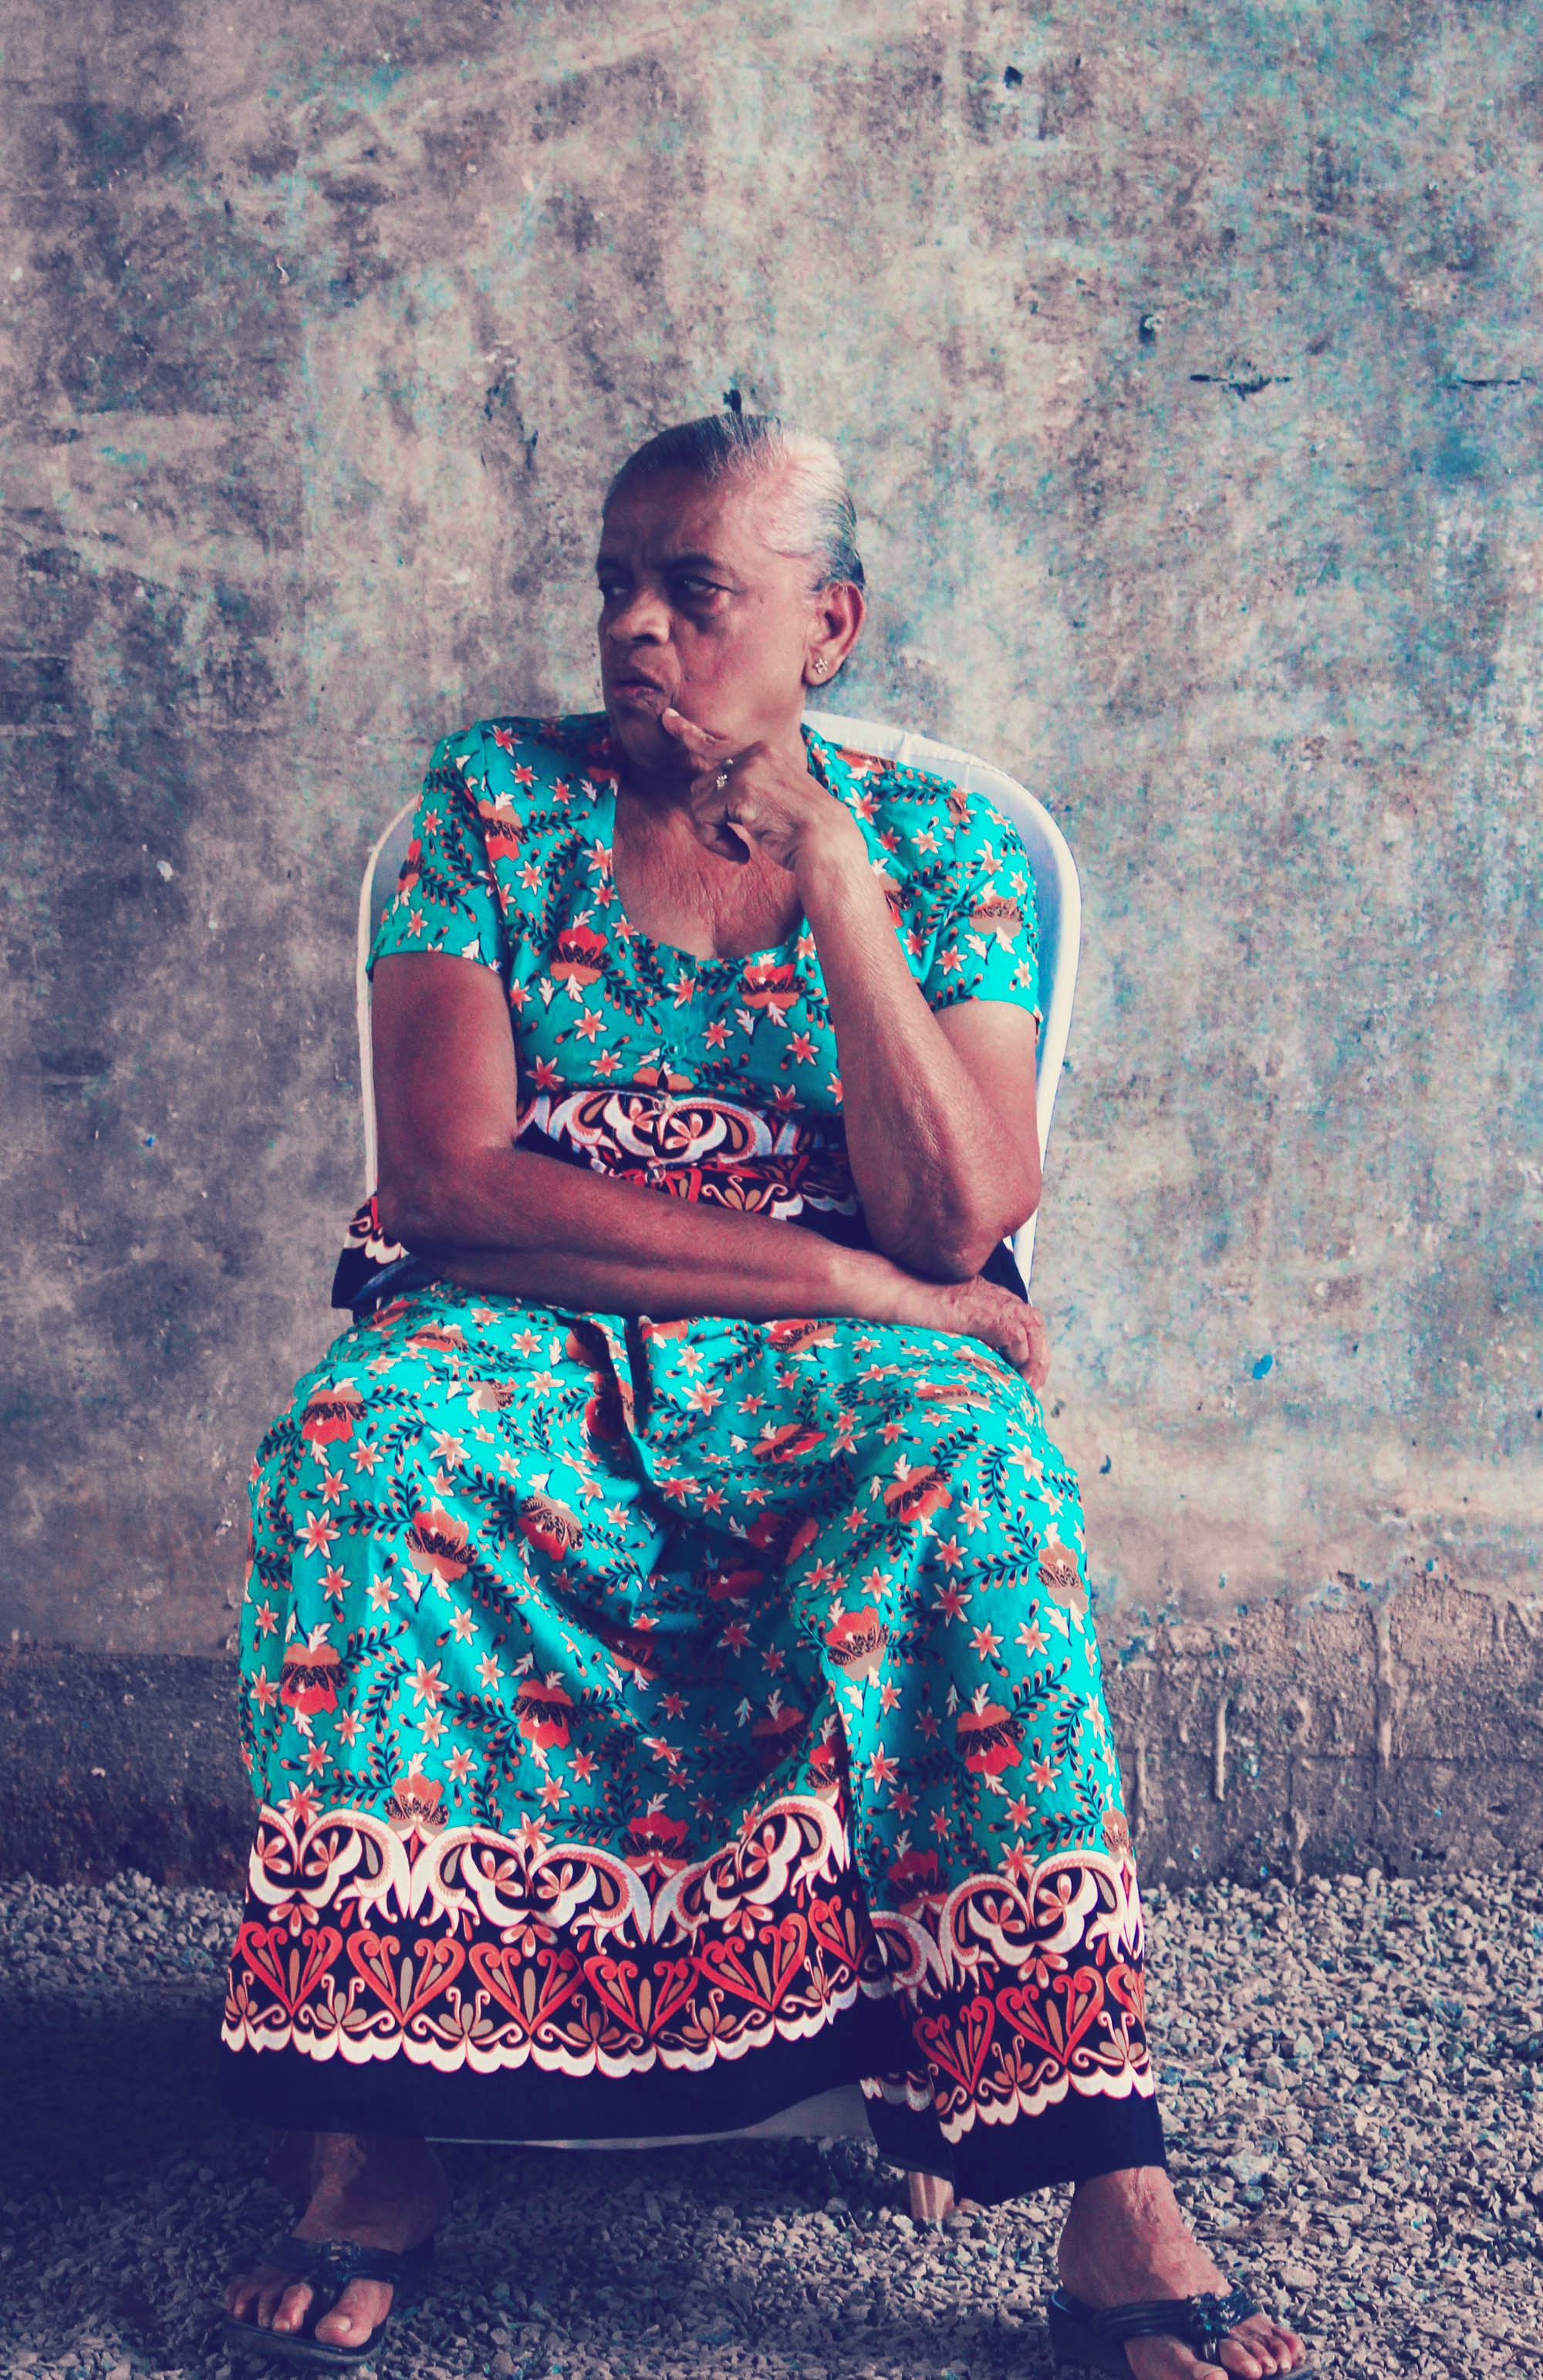
people, photography, portrait, spring, color, sitting, fashion, blue, dress, photograph, beauty, photo shoot, portrait photography, human positions